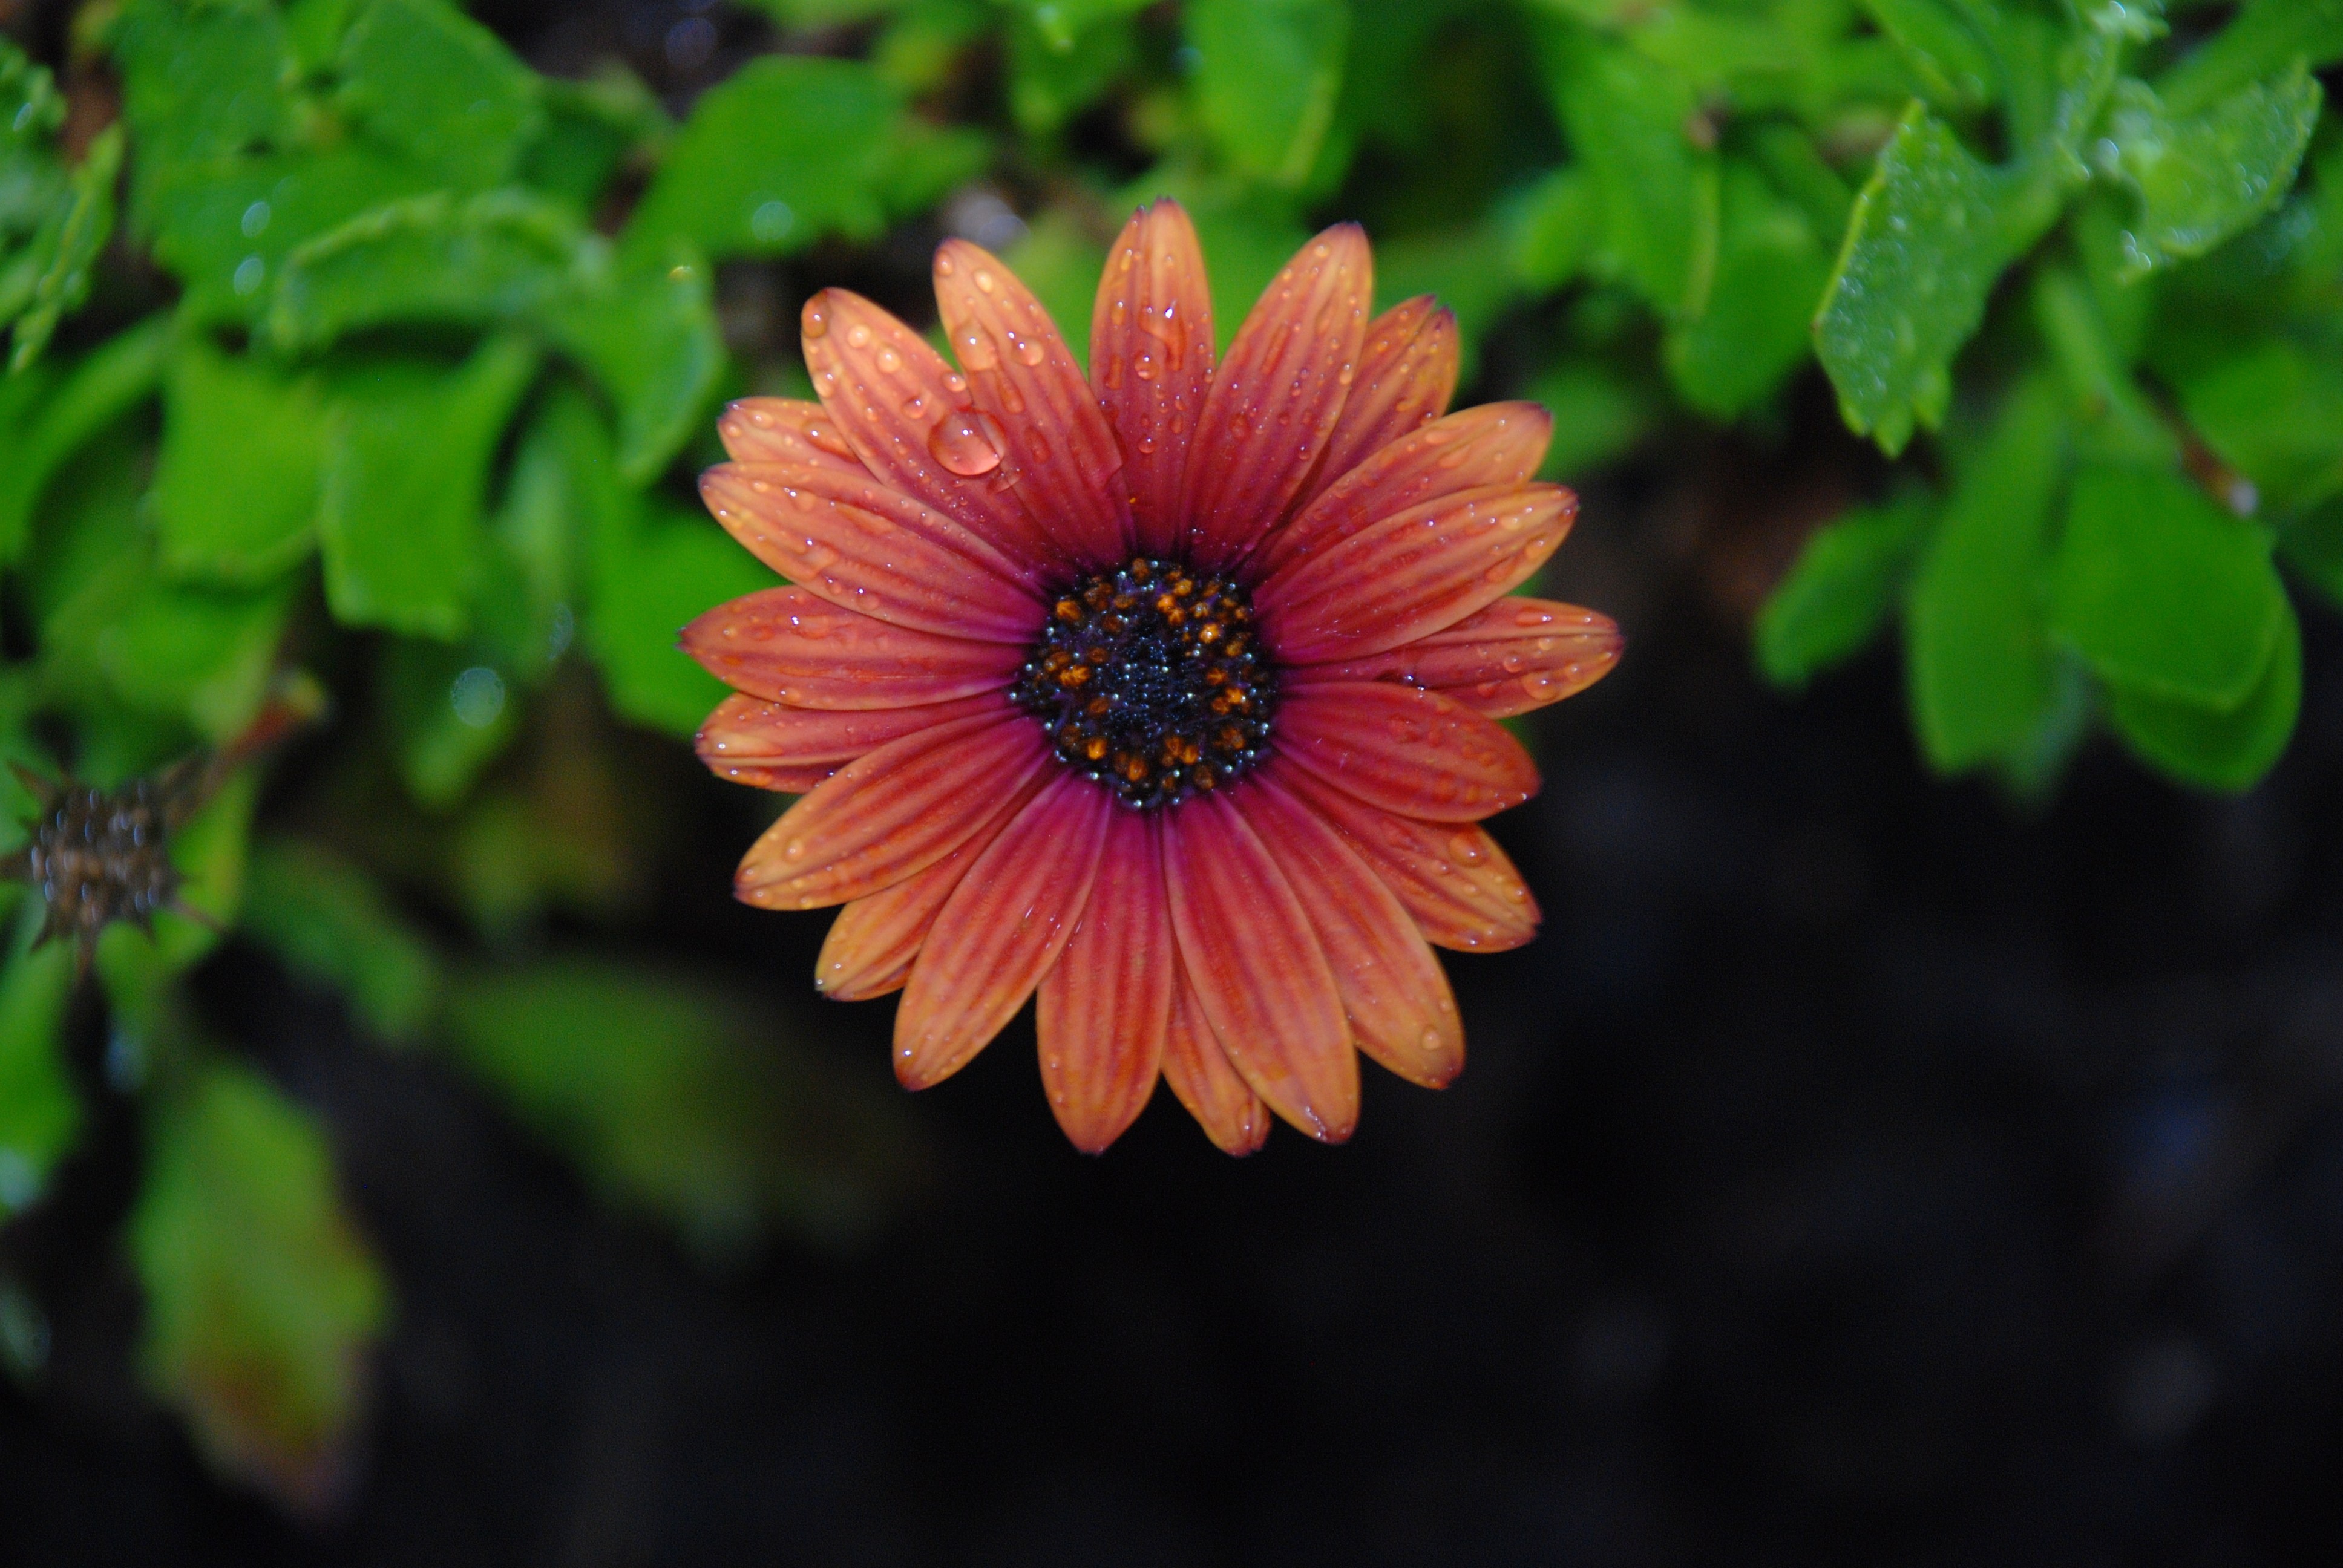
nature, blossom, plant, photography, leaf, flower, petal, bloom, daisy, pollen, color, botany, yellow, flora, wildflower, flowers, close up, beautiful, macro photography, flowering plant, daisy family, annual plant, plant stem, land plant